1949 24 Hours of Le Mans

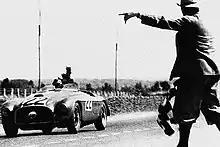
The winning Ferrari 166 MM crosses the finish line, with Chinetti driving

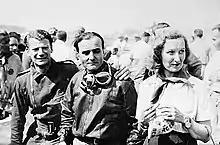
Race winners Mitchell-Thomson (left) and Chinetti (center), with Chinetti's wife, Marion (right)

Through the day, Louveau chased hard, making back two of the laps on the slowing Ferrari. Right up to the last lap he was pulling spectacular four-wheel drifts on the corners, thrilling the growing crowd sensing a heroic French victory. But it was not to be and the veteran Chinetti carefully nursed his car home with just enough pace. At 4pm Charles Faroux, originator and director of the race since its inception in 1923, was again the man to wave the chequered flag – overseen by the new French President, Vincent Auriol.